Ihor Rakhayev

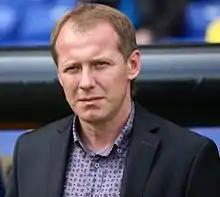
Rakhayev in 2015

Ihor Rakhayev (born 26 May 1973) is a Ukrainian professional football coach and a former player.